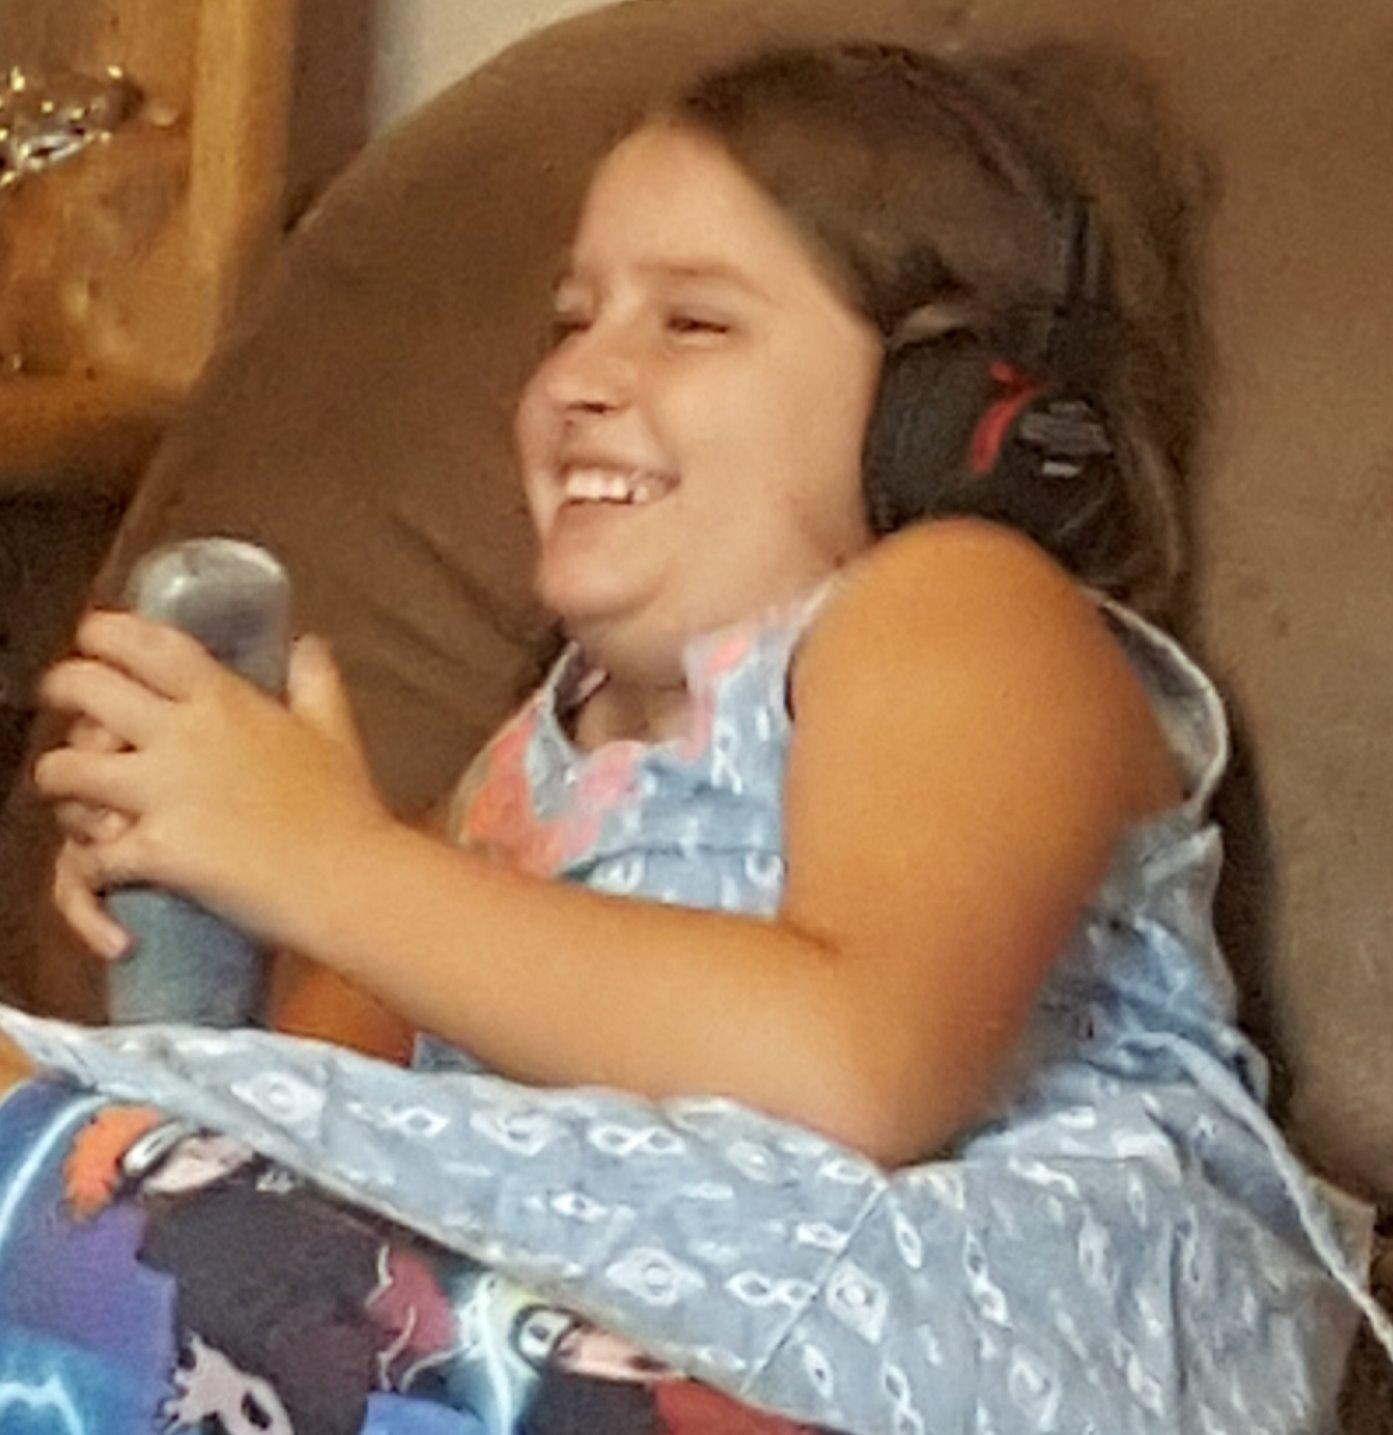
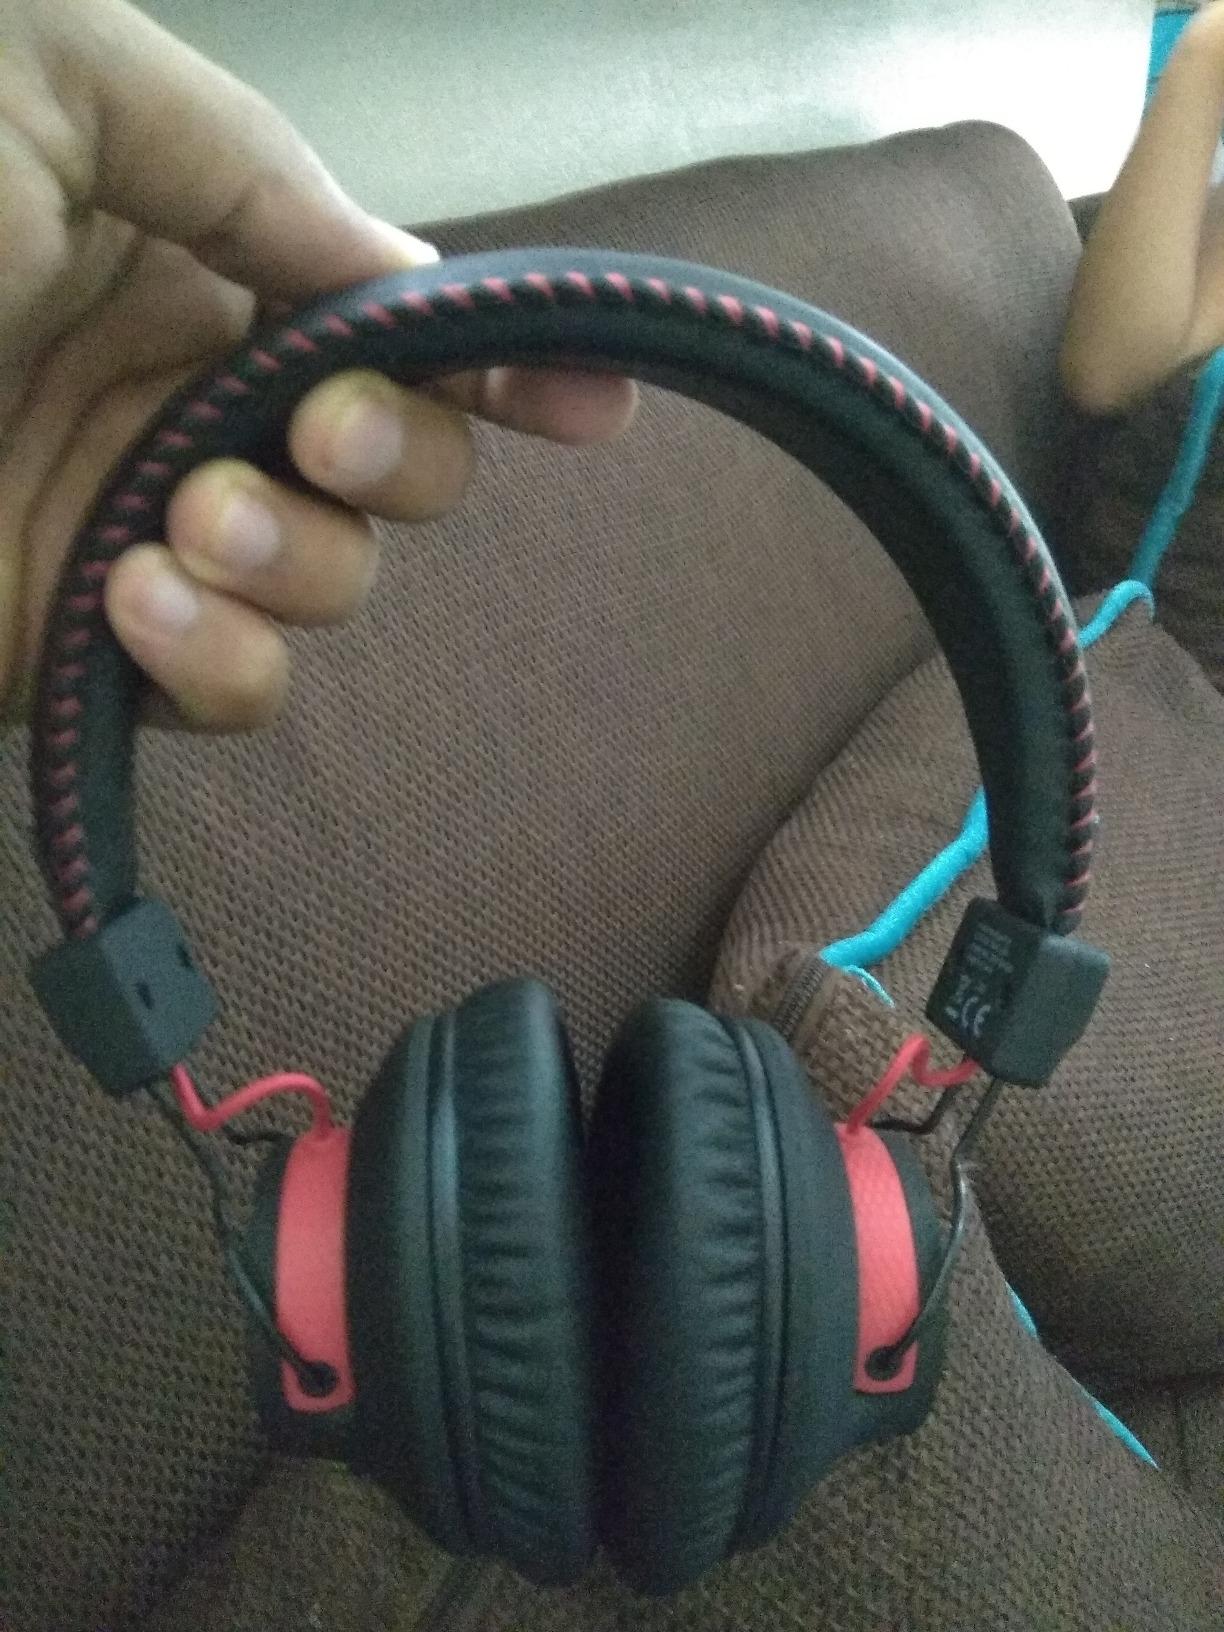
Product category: headphones
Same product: yes